Ryan Andrews (director)

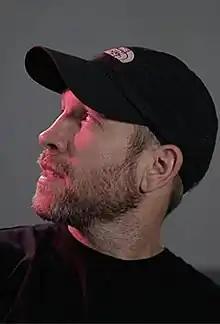
Ryan Andrews (2023)

Ryan Andrews (born 8 October 1981) is a Welsh film director and writer. He is best known for directing the film "Elfie Hopkins", and music videos for "Charli XCX", "Olivia Holt" and numerous other pop artists.